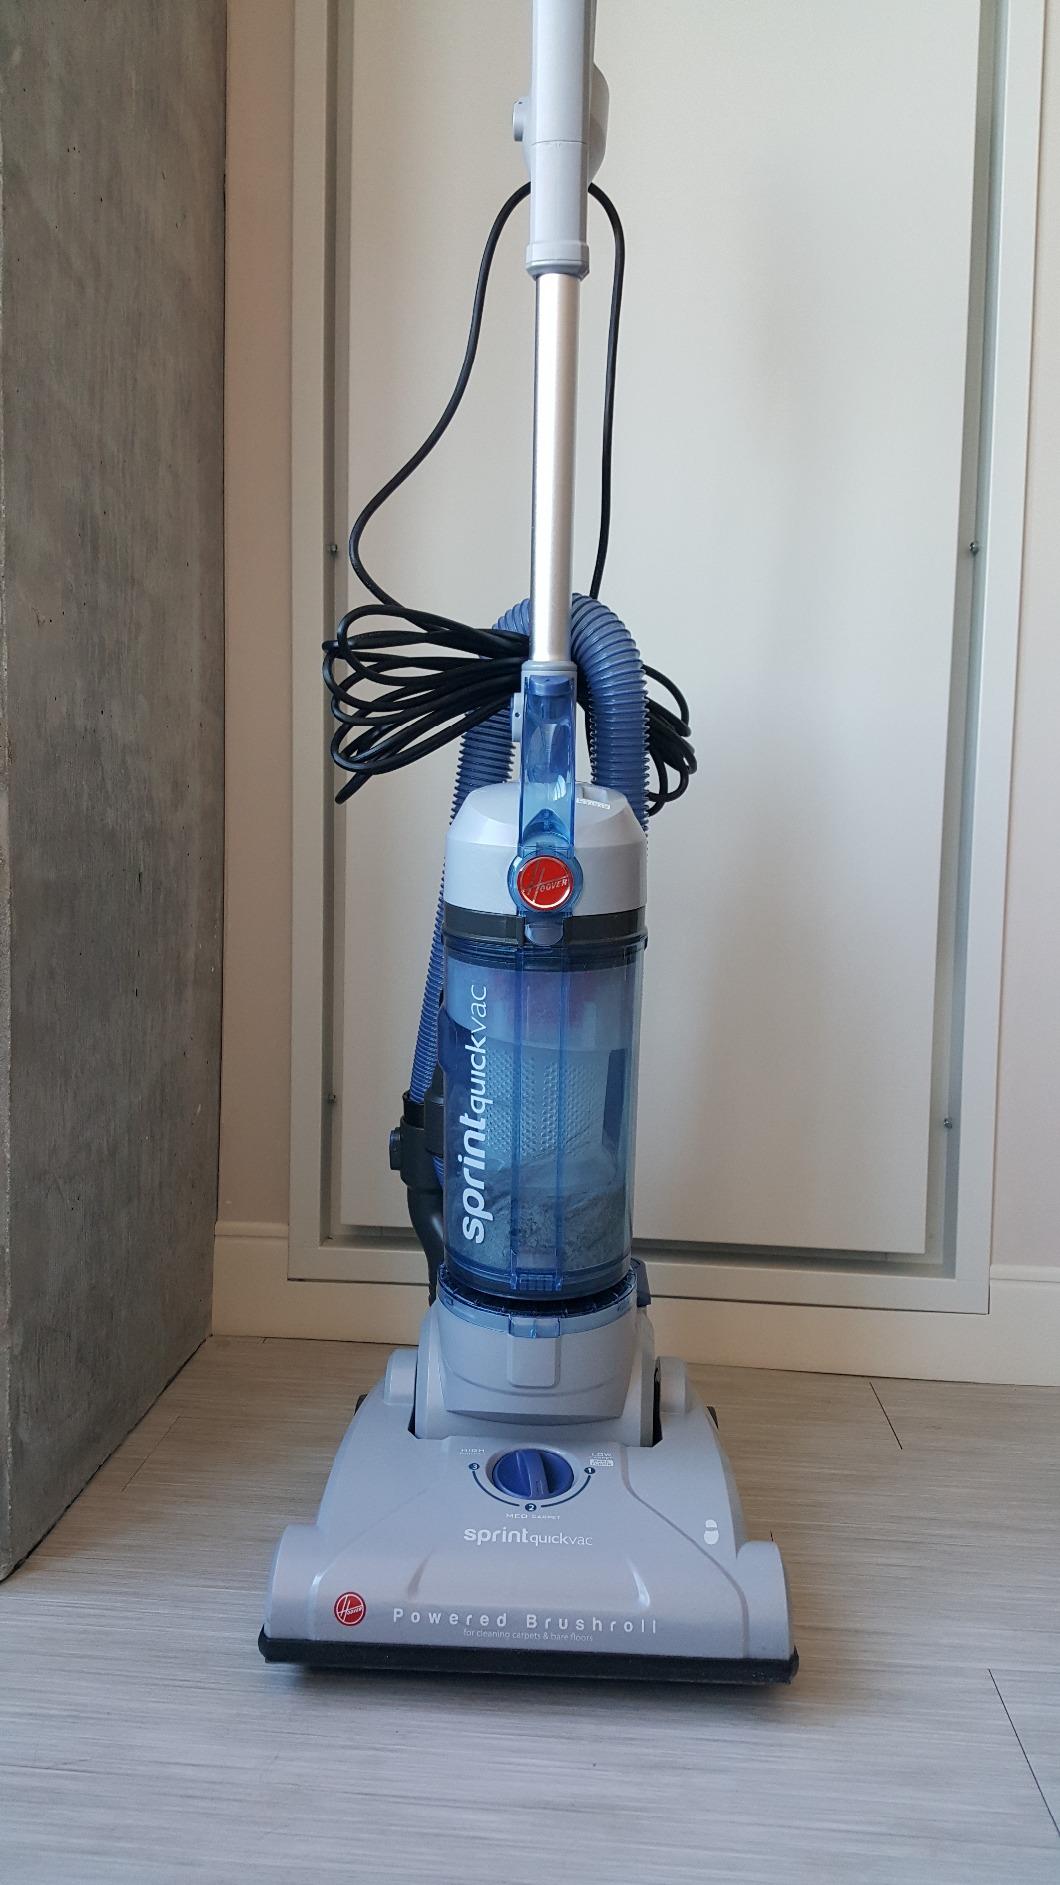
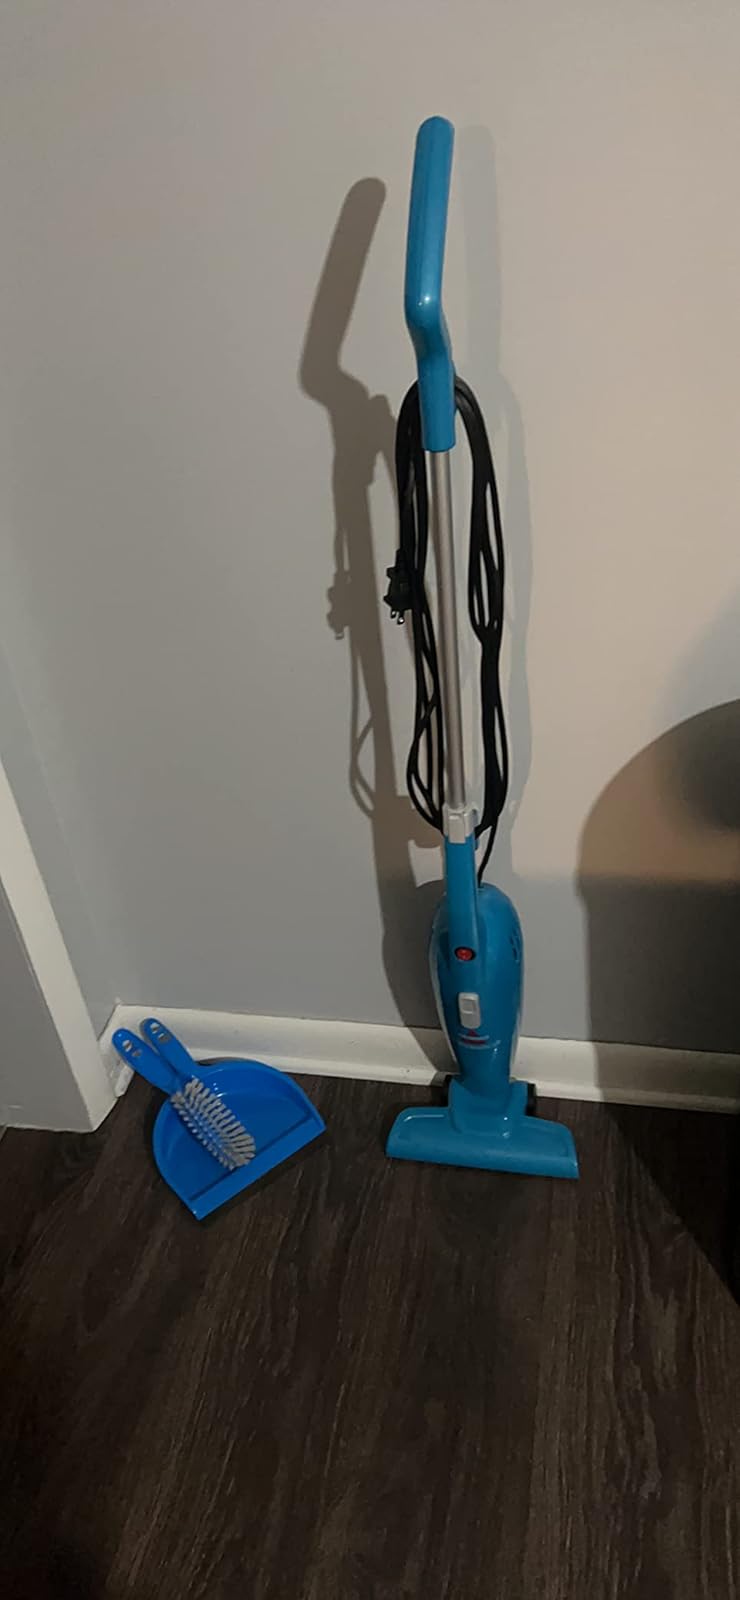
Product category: items_vacuum
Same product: no